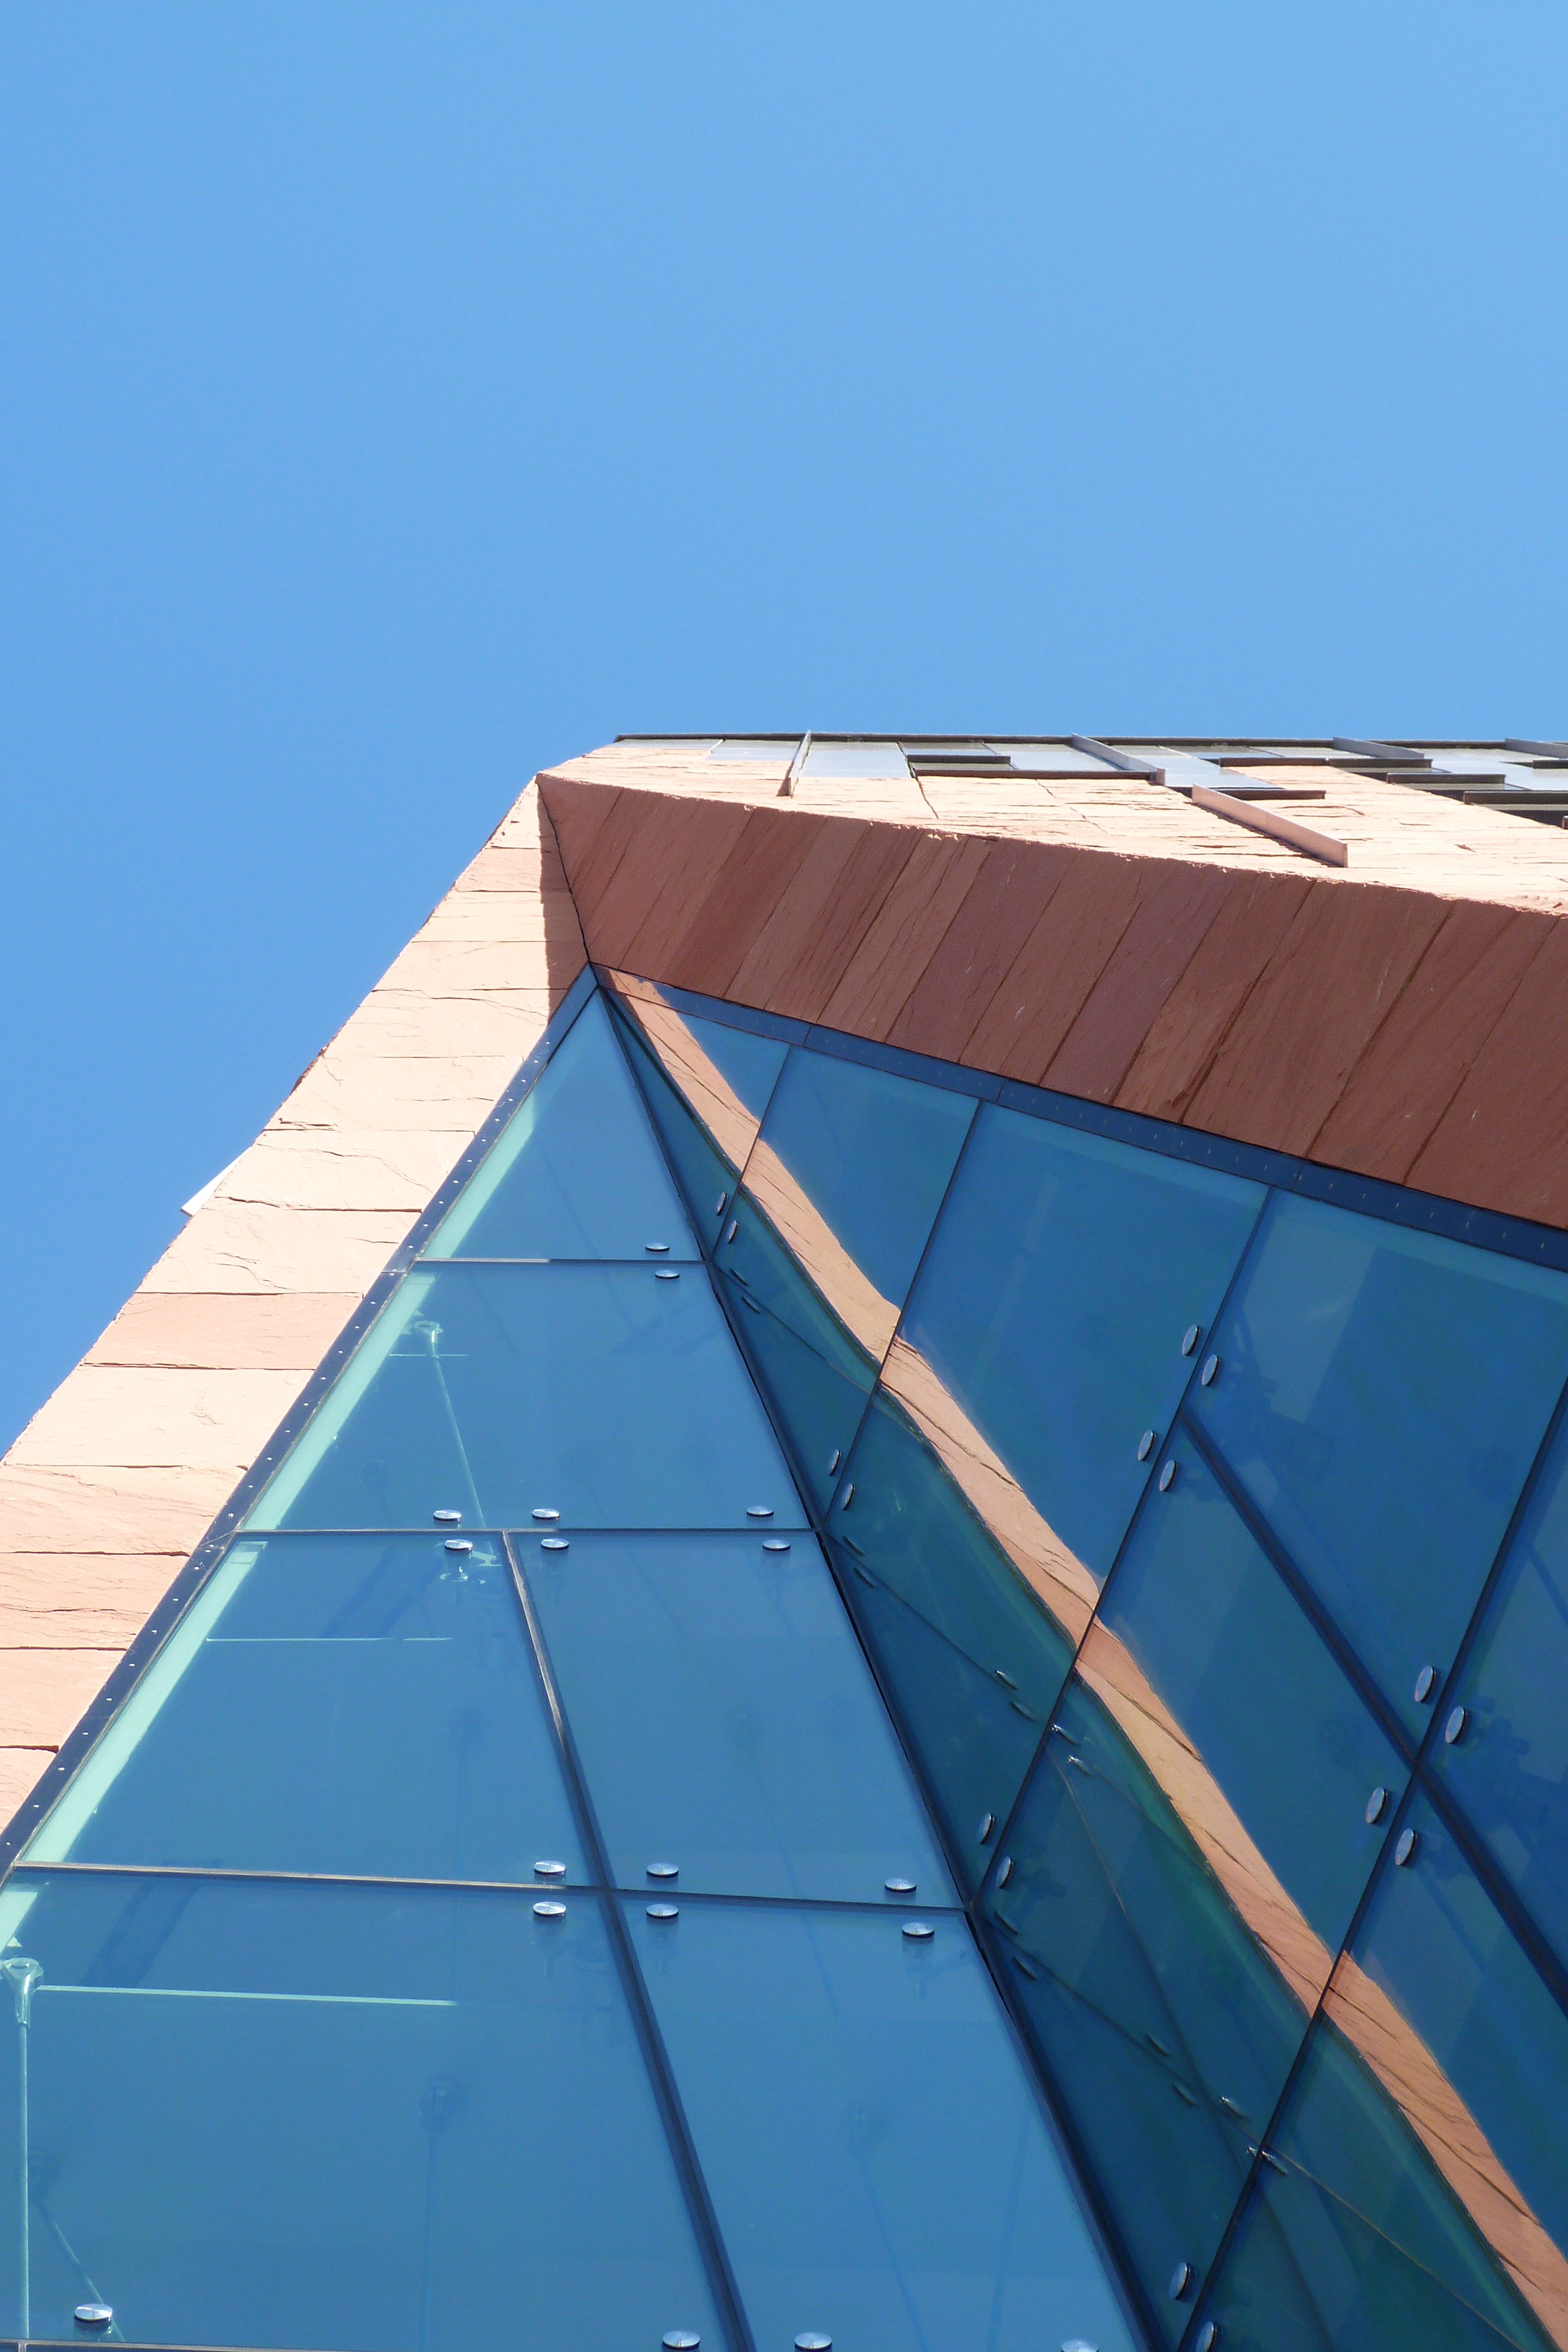
architecture, structure, sky, window, glass, roof, building, mast, facade, blue, modern, dome, glass front, daylighting, atmosphere of earth, outdoor structure